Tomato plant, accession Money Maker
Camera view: vertical (180 deg); turntable rotation: 30 degrees
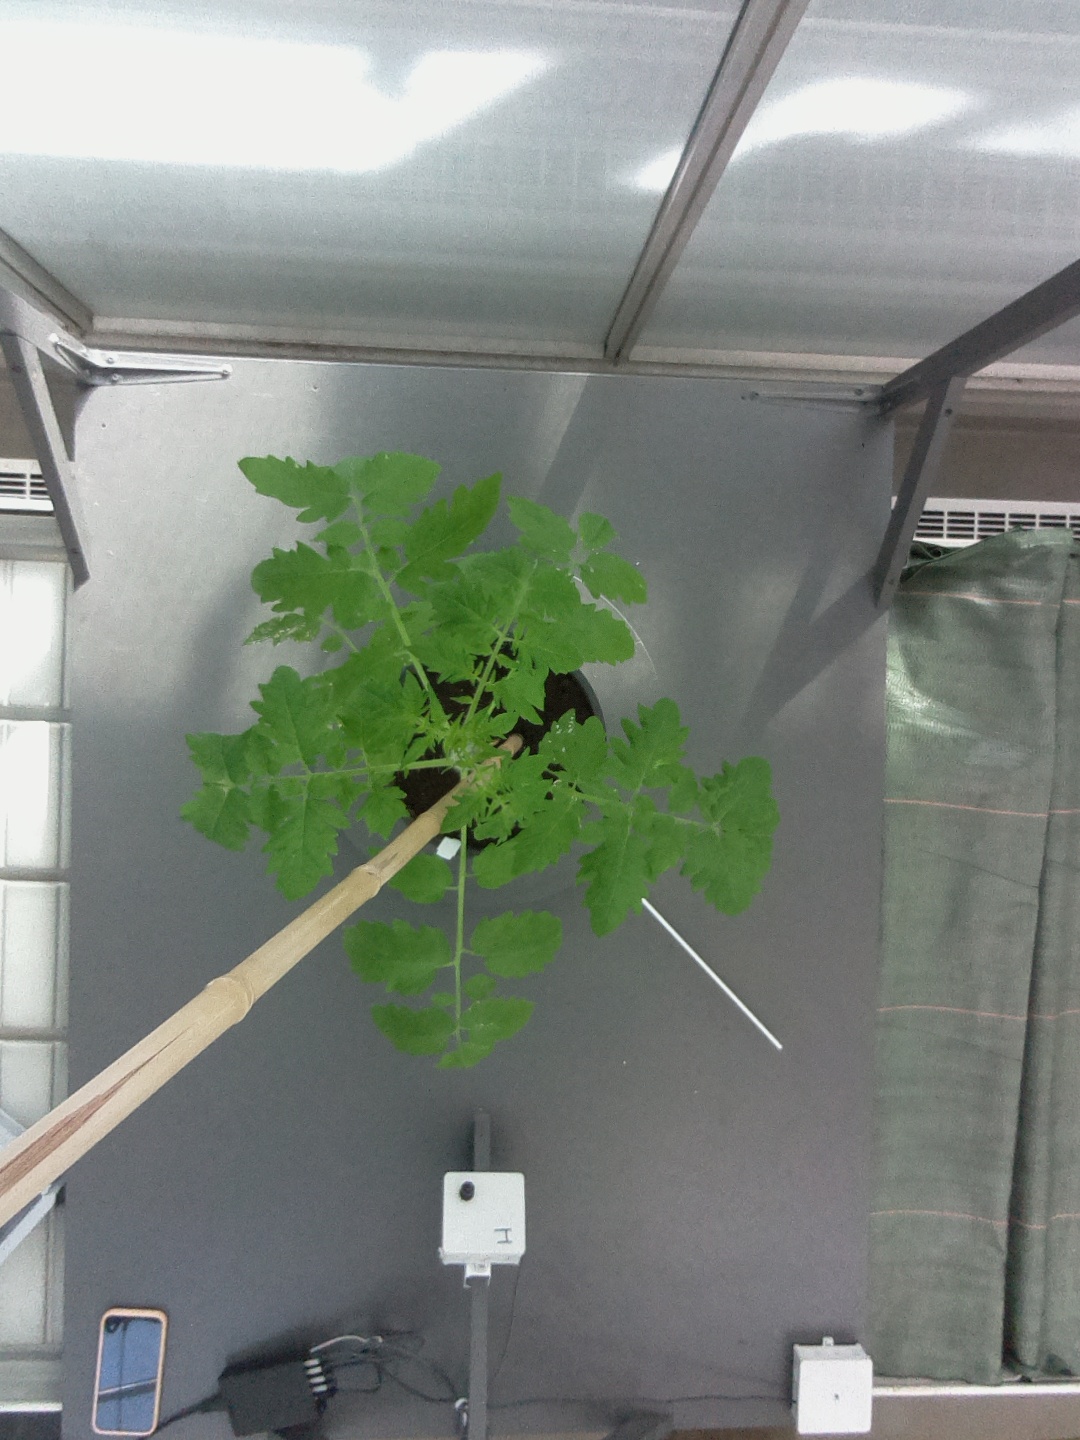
BBCH growth stage 14: 8 of true leaves visible